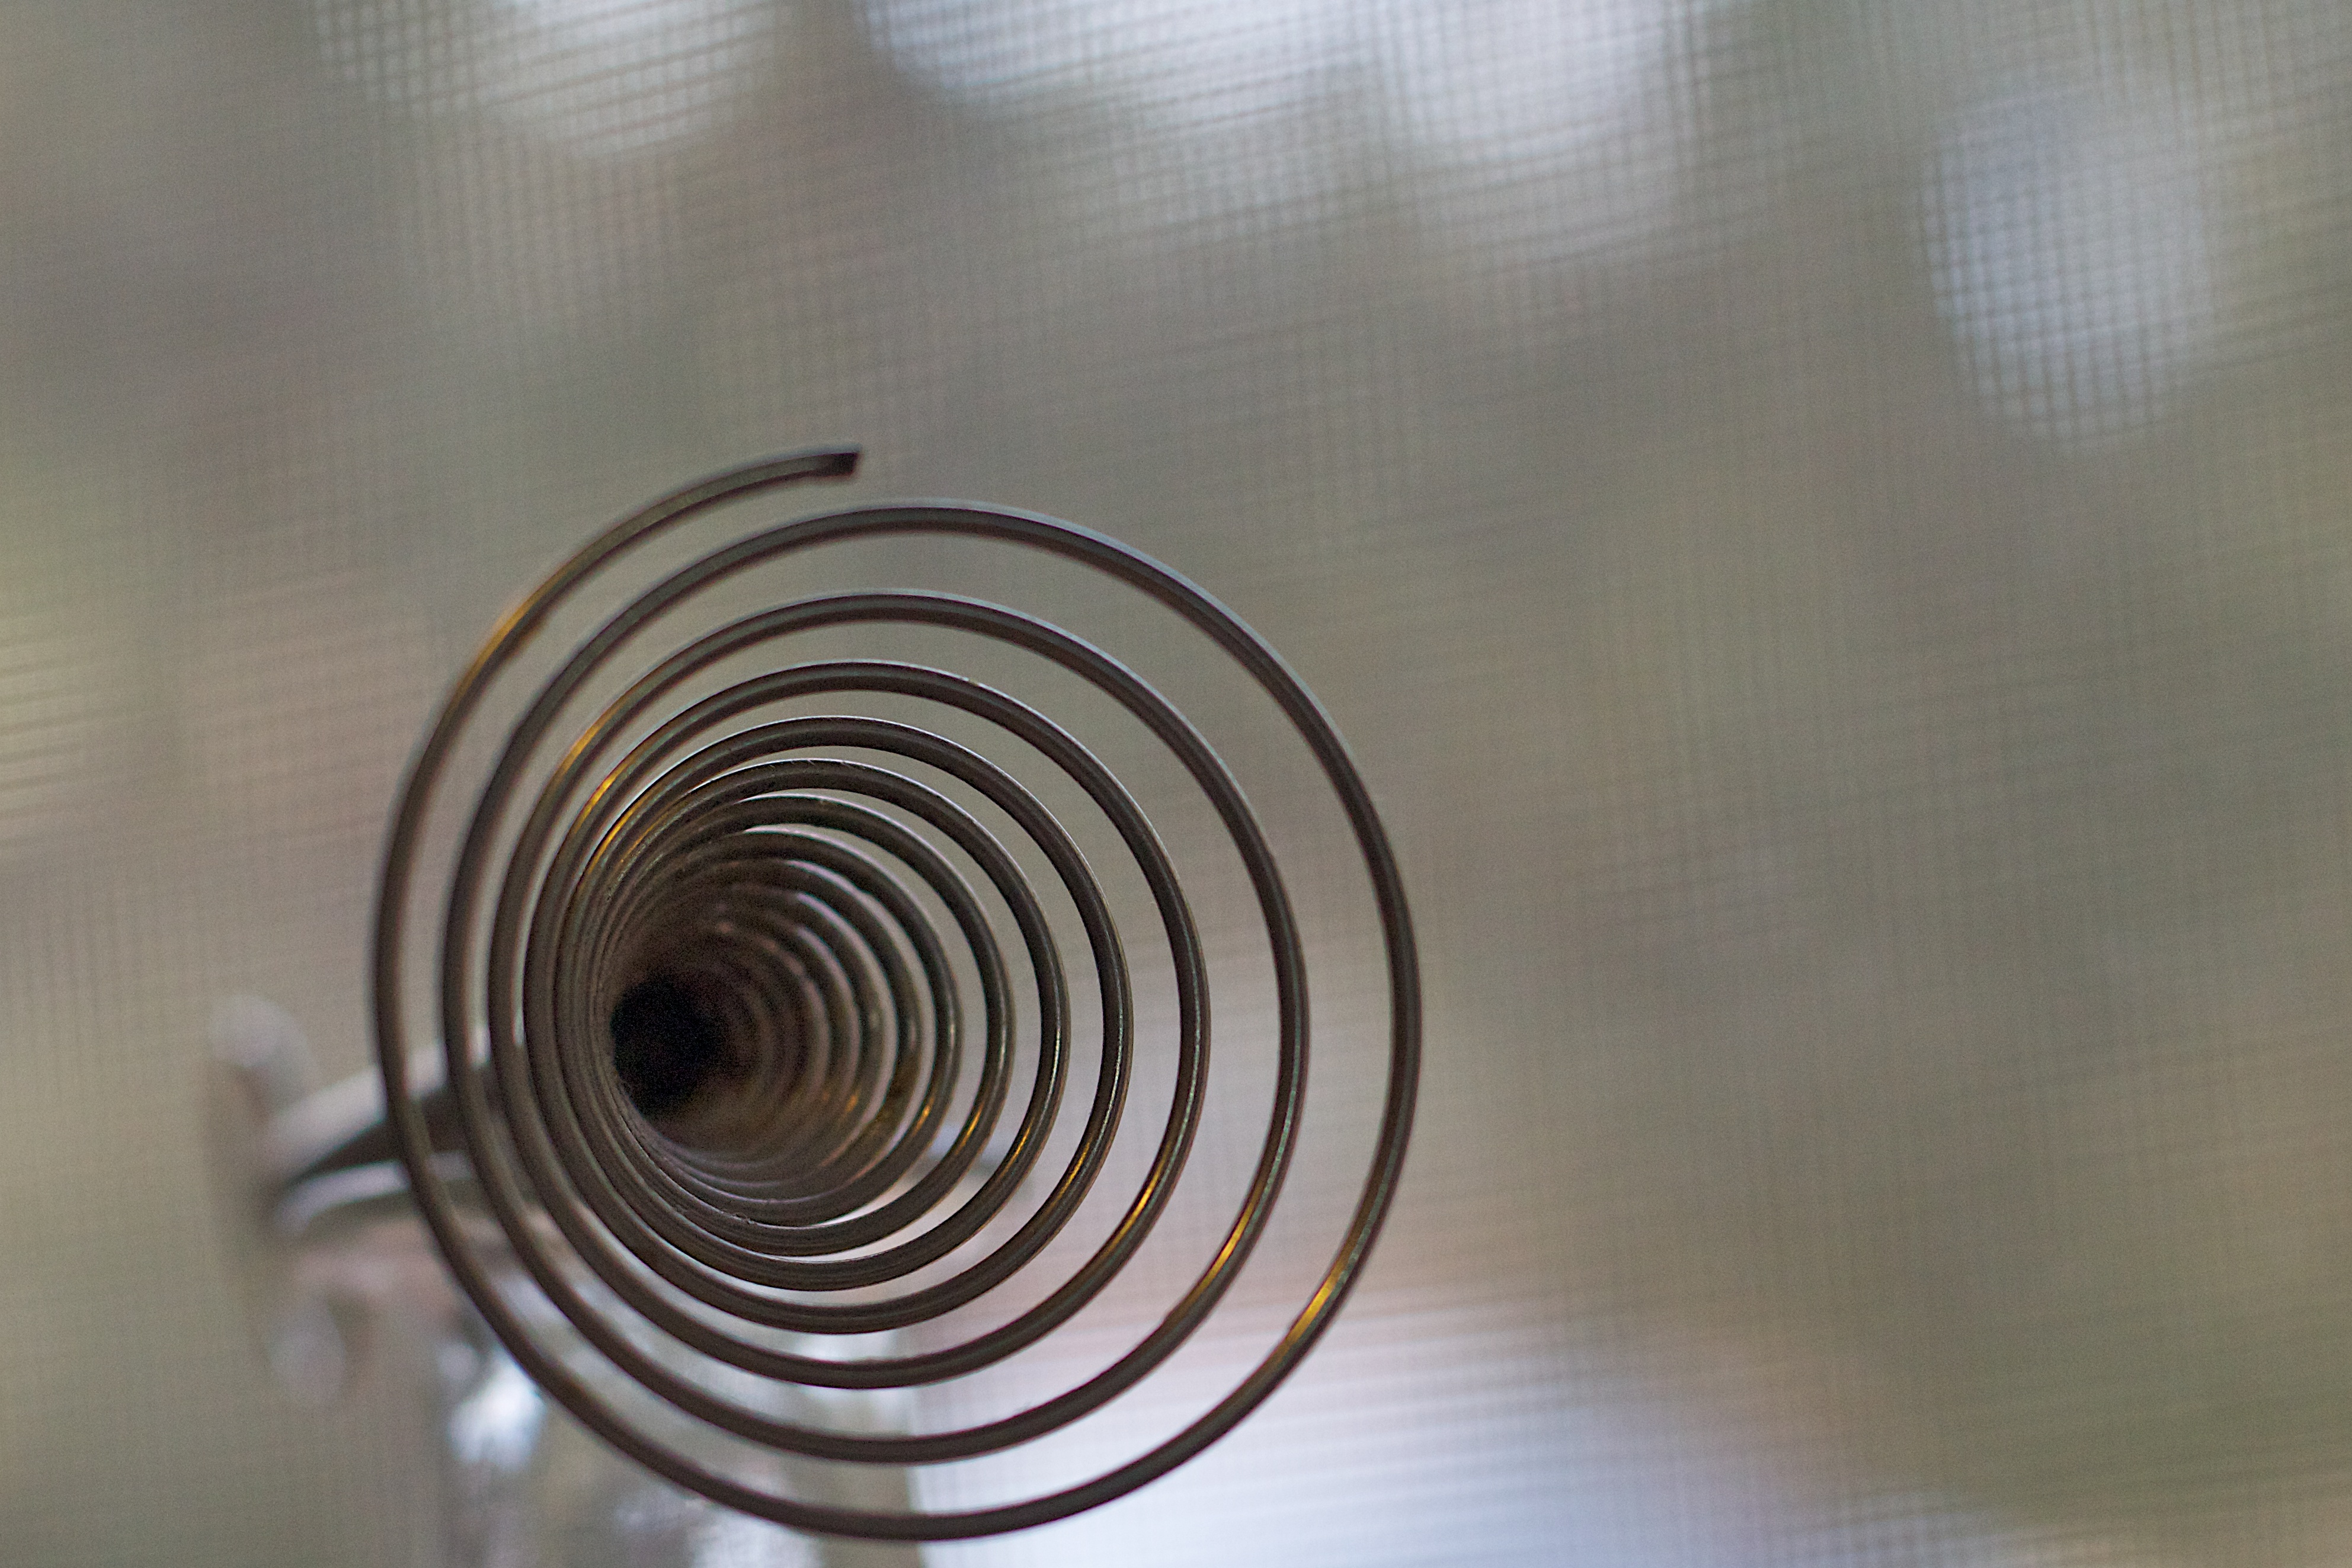
light, wood, spiral, glass, ceiling, material, circle, close up, eye, shape, 2011365, macro photography